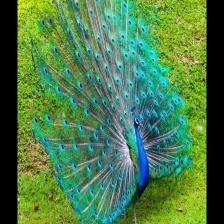
Species: PEACOCK
Scientific name: PAVO CRISTATUS